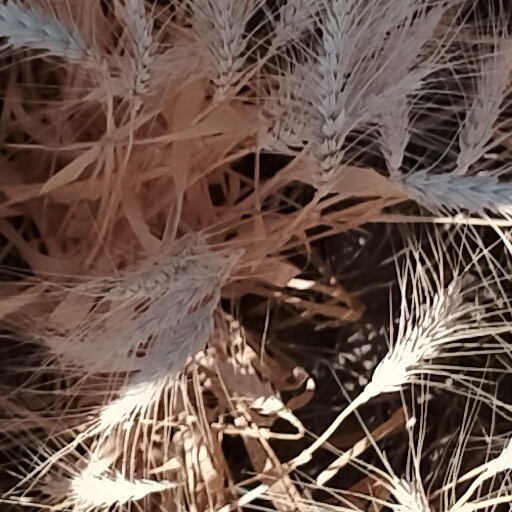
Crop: wheat